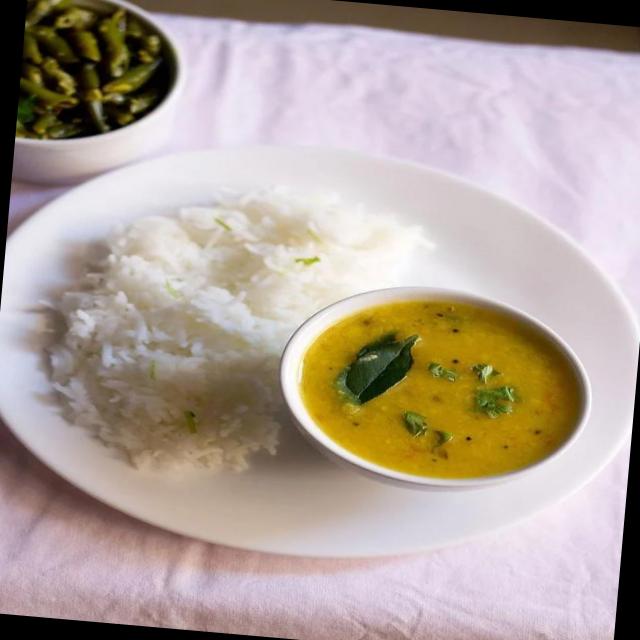
Dish: dal_makhani